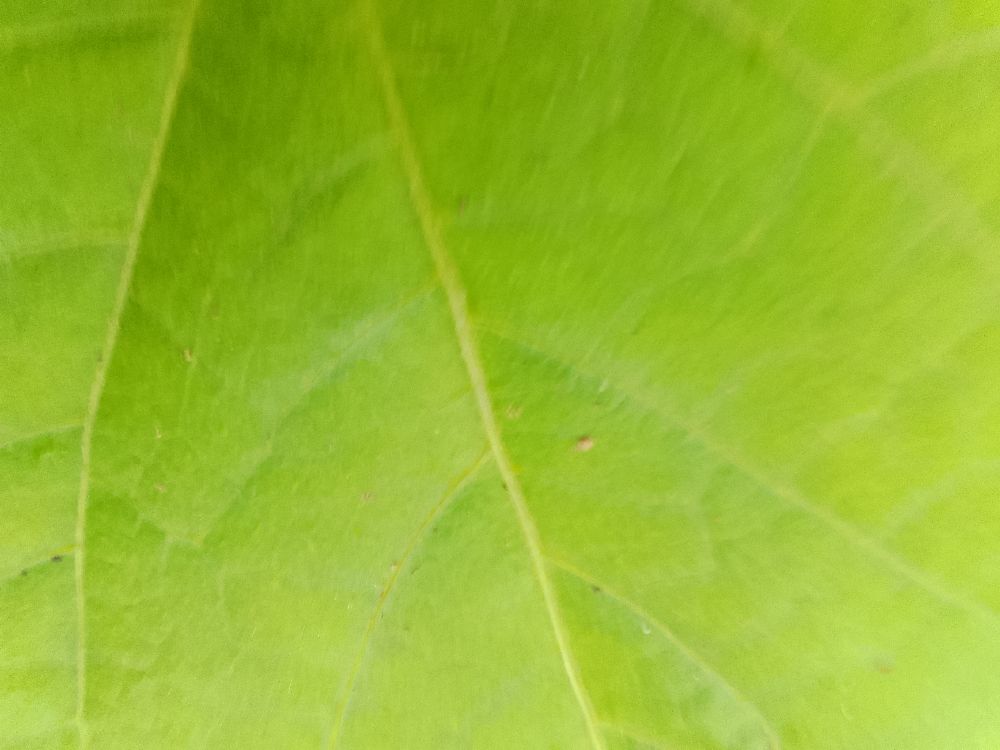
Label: healthy